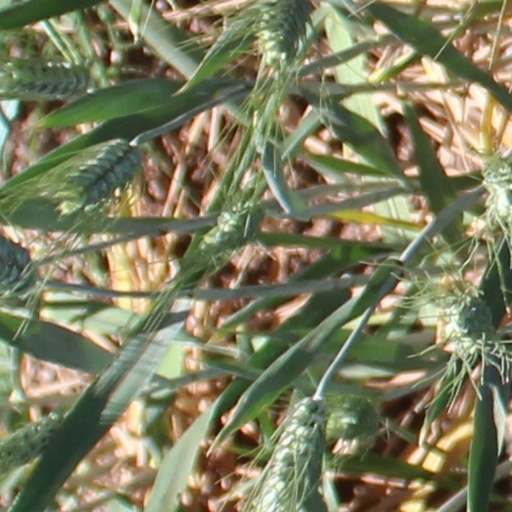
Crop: wheat